Billboard Year-End Hot 100 singles of 1989

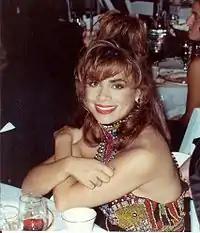
"Straight Up" and "Cold Hearted" from Paula Abdul's ("pictured") debut studio album "Forever Your Girl" appeared at numbers four and six on the year-end list, while its title track charted at number 30.

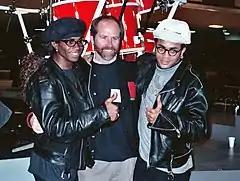
German duo Milli Vanilli ("pictured, left and right") had four songs in the top 30 of the chart from their studio album "Girl You Know It's True": its title track, "Girl I'm Gonna Miss You", "Blame It on the Rain", and "Baby Don't Forget My Number". They are tied with New Kids on the Block for the second most songs on the chart. Bobby Brown has the most with 5.

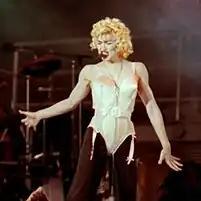
Three songs by Madonna ("pictured") from her album "Like a Prayer", including its title track, appeared on the chart.

This is a list of "Billboard" magazine's Top Hot 100 songs of 1989.